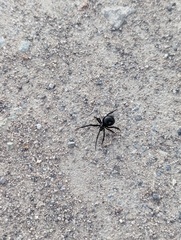
Species: Lactrodectus_hesperus